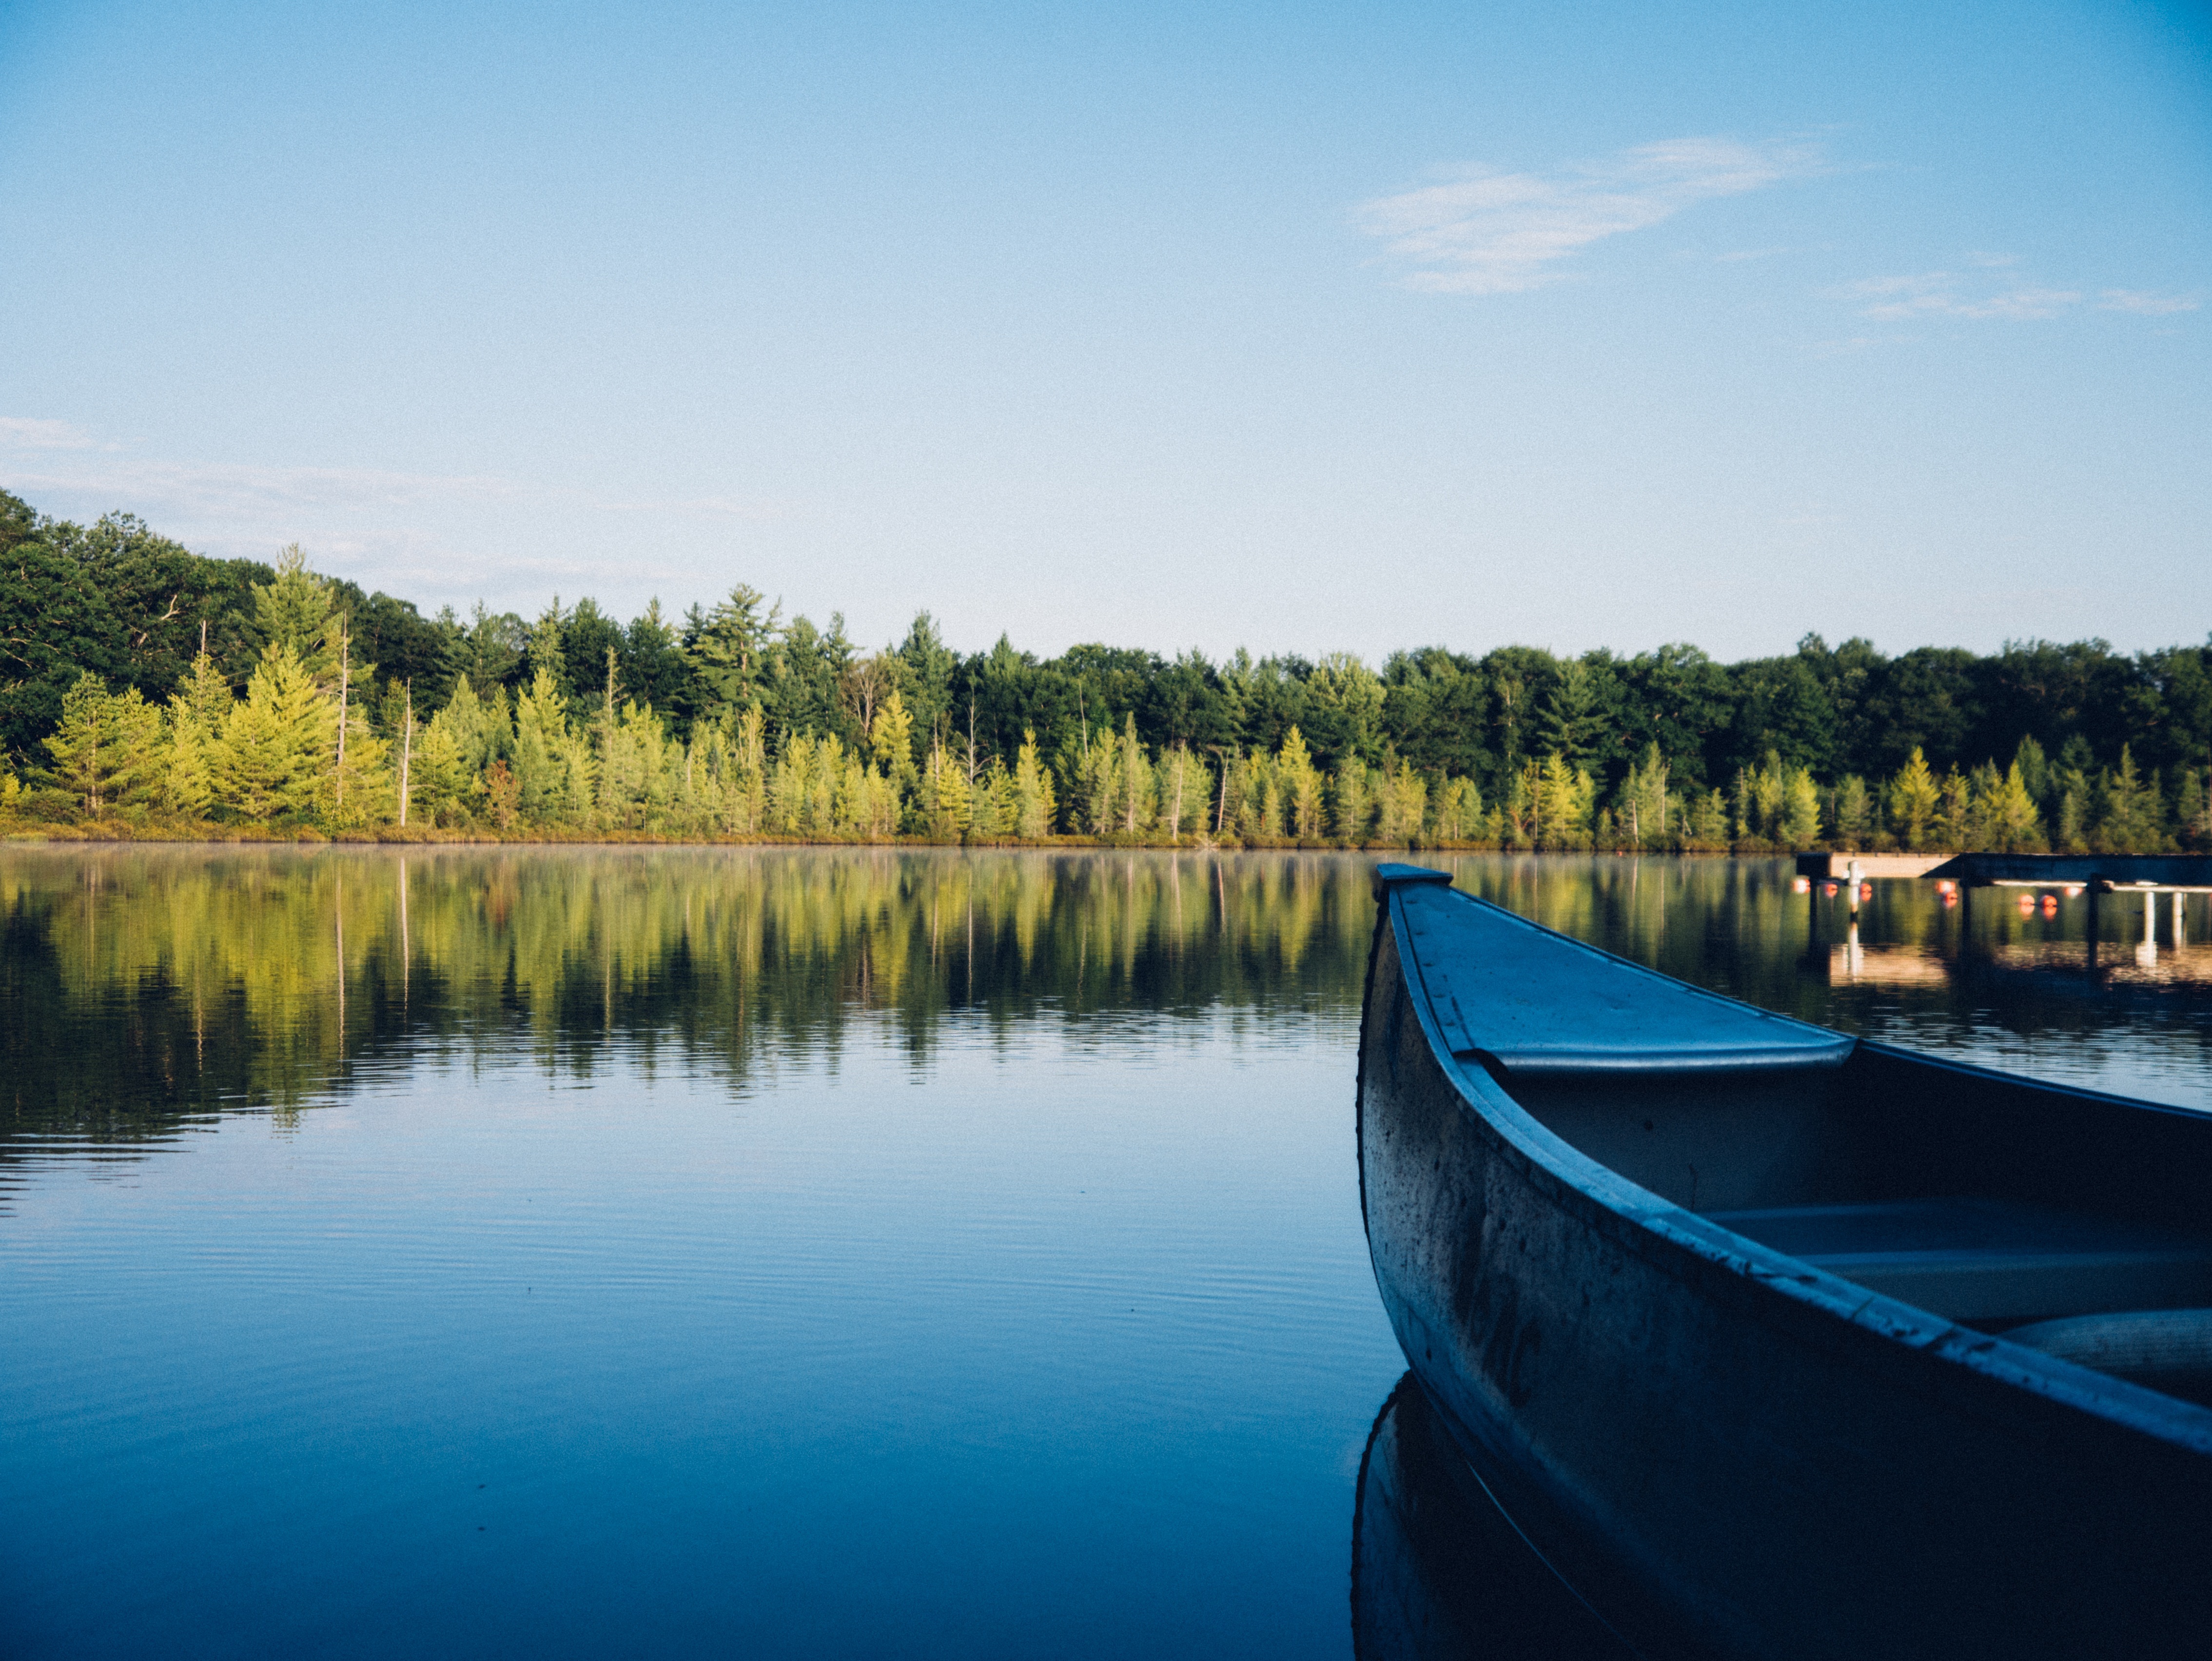
water, nature, forest, wilderness, boat, morning, lake, river, canoe, recreation, dusk, environment, reflection, vehicle, tranquil, peaceful, calm, reservoir, kayak, body of water, activity, trees, boating, kayaking, canoeing